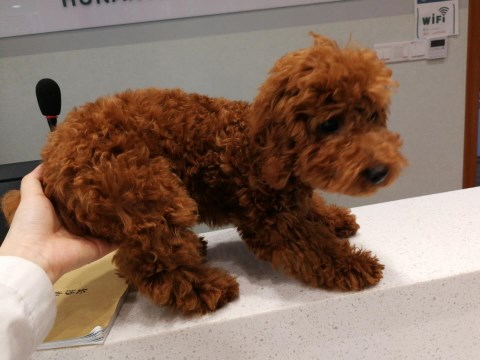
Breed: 7449-n000128-teddy